Erden Eruç

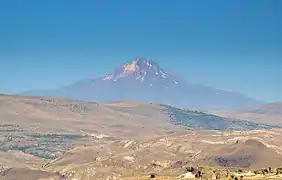
Mount Erciyes in the Cappadocia region of Turkey

Eruç was born in Nicosia, Cyprus on 14 July 1961 and raised in Turkey. He has been an avid outdoorsman from an early age. When he was 11, his father took him for a climbing trip to Mount Erciyes, an extinct stratovolcano in south central Turkey and the highest mountain in central Anatolia with a summit at . In 1977, Eruç was a student in Brussels, Belgium. Eruç studied mechanical engineering at Boğaziçi University in Istanbul where he earned both a Bachelor of Science degree and a Master of Science degree. In 1986, he moved to the United States where he continued his studies in engineering and business administration, earning a second Master of Science degree in Engineering Mechanics at Ohio State University and an MBA degree at George Mason University.